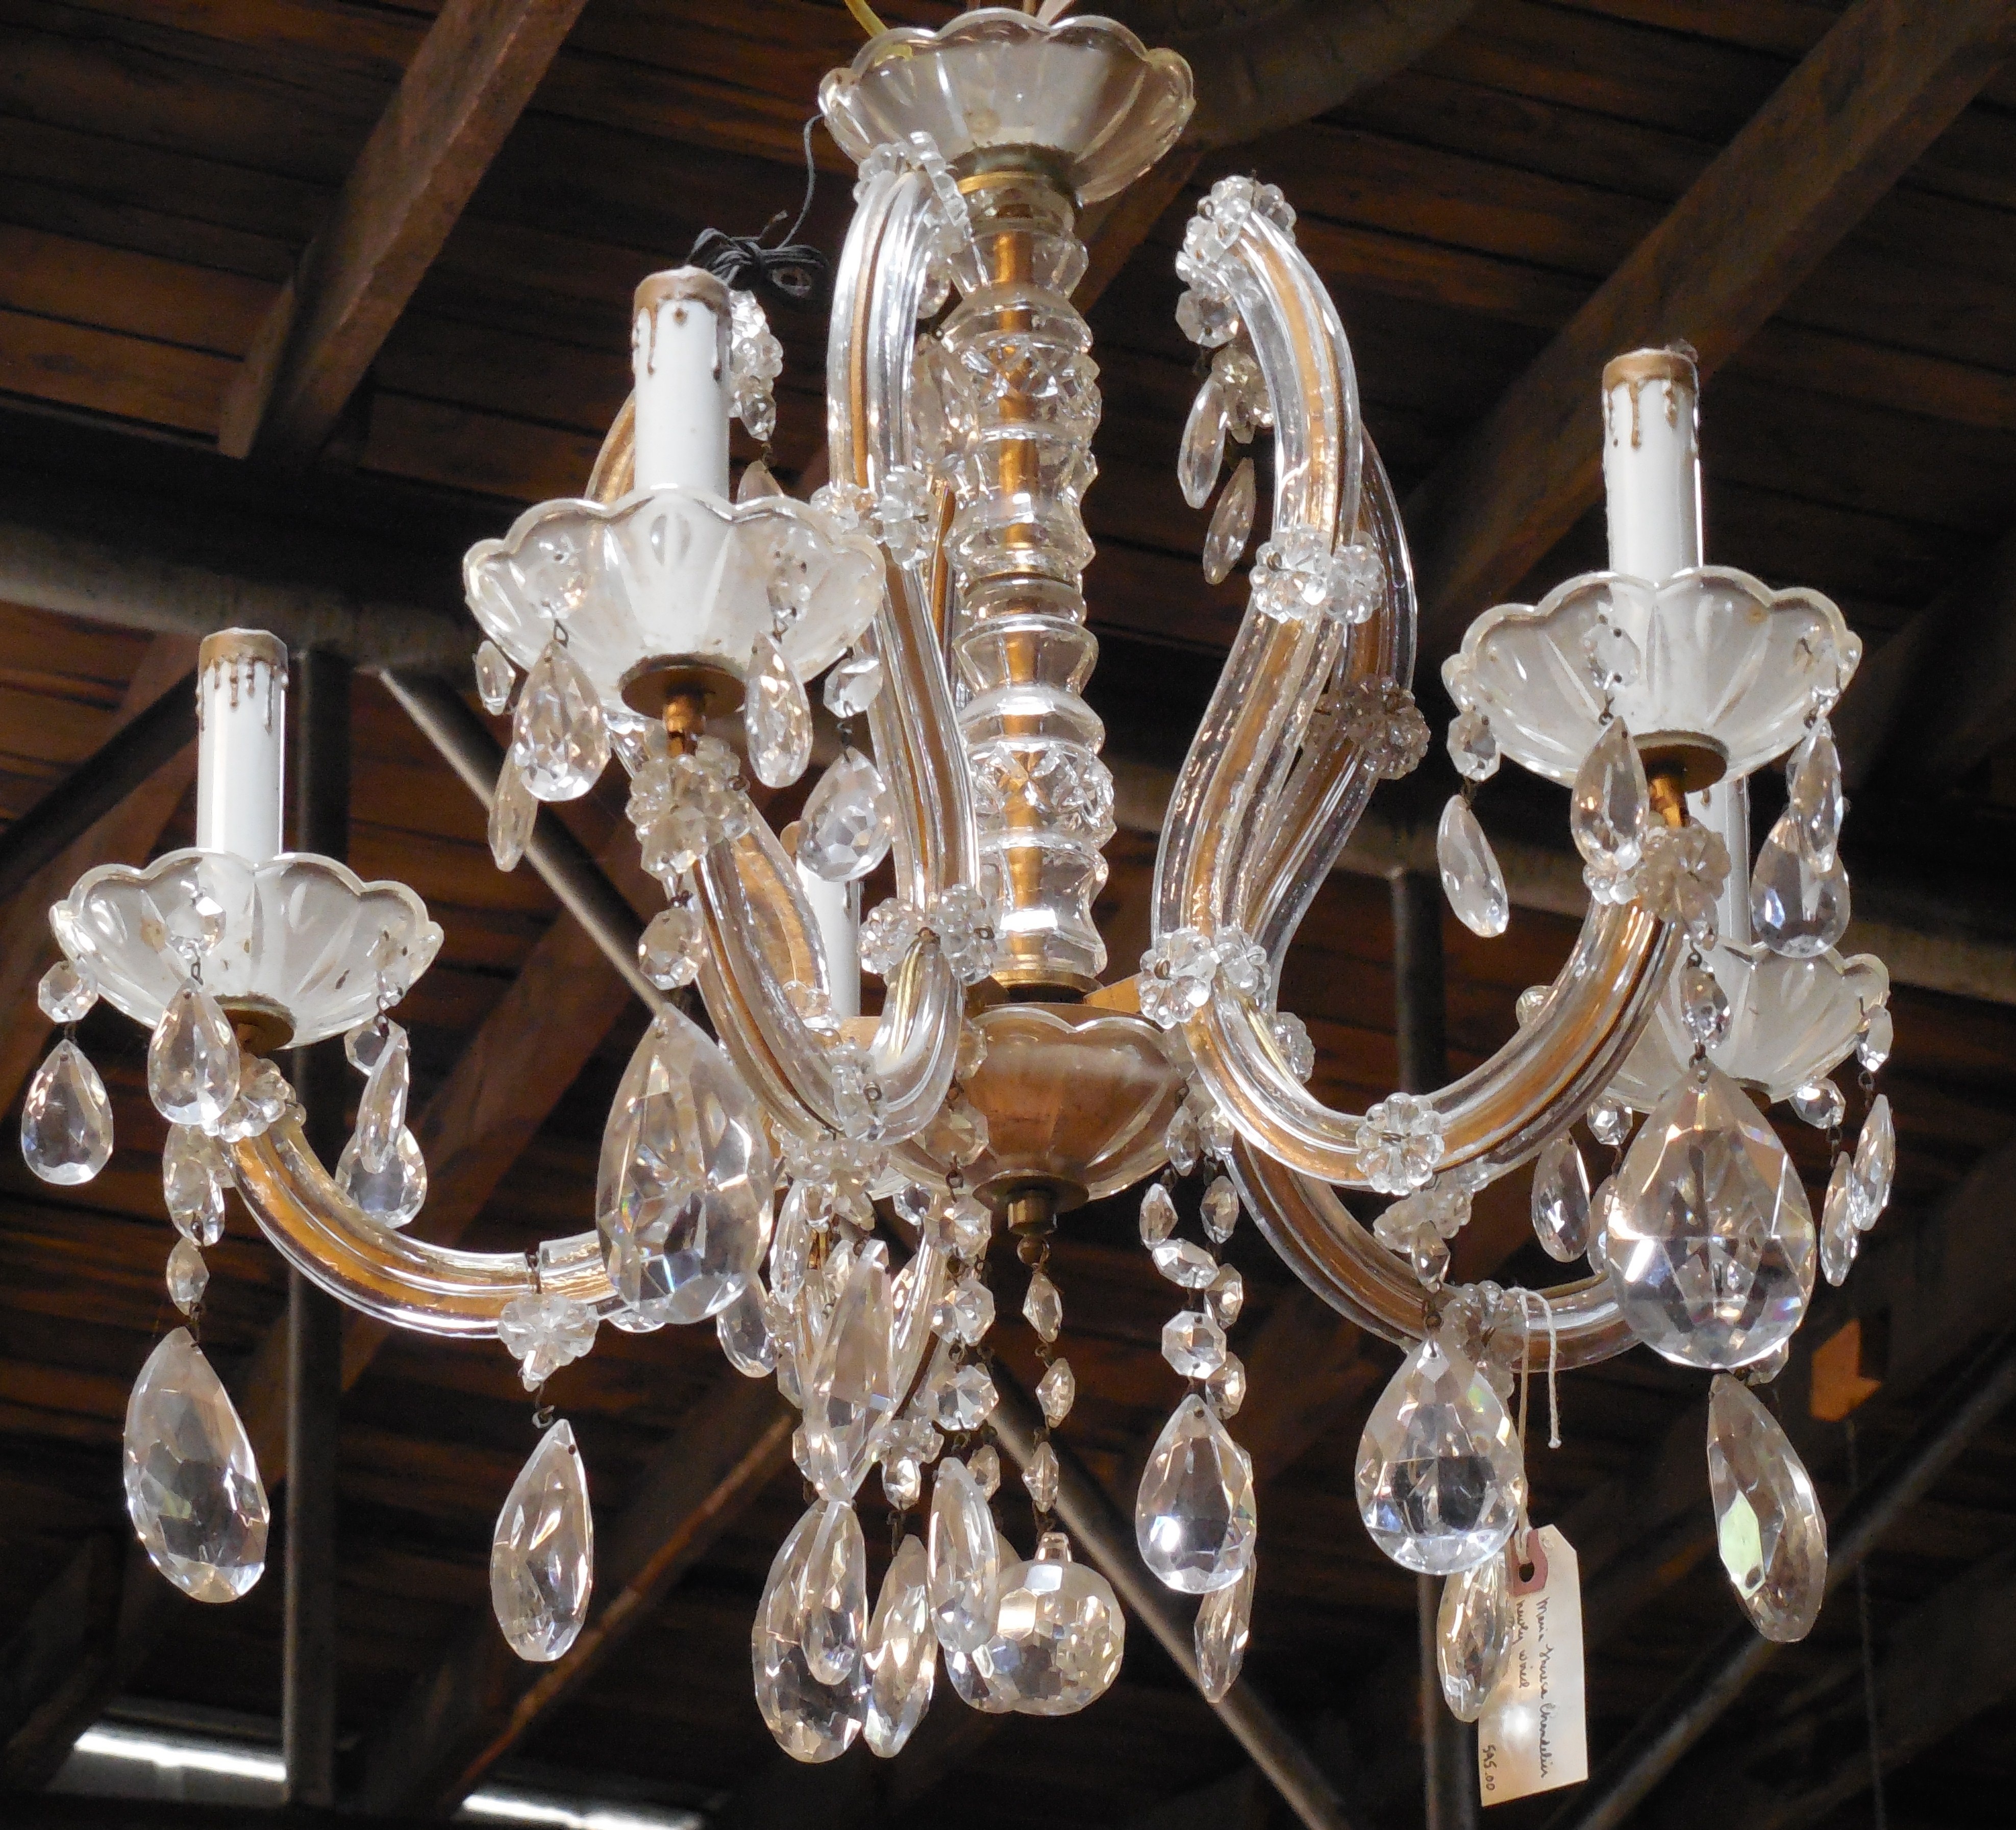
architecture, white, house, interior, glass, home, ceiling, indoor, lamp, room, lighting, decor, modern, lightbulb, lights, luxury, design, ornate, bright, light fixture, style, elegant, ballroom, classic, chandelier, crystal, estate, expensive, lit, elegance, stylish, incandescent, luxurious, teardrop